Jessie B. Smith House

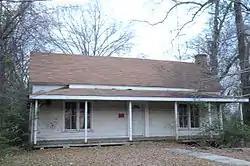

The Jessie B. Smith House is a historic house located at 200 Charlotte Street in Fordyce, Arkansas.